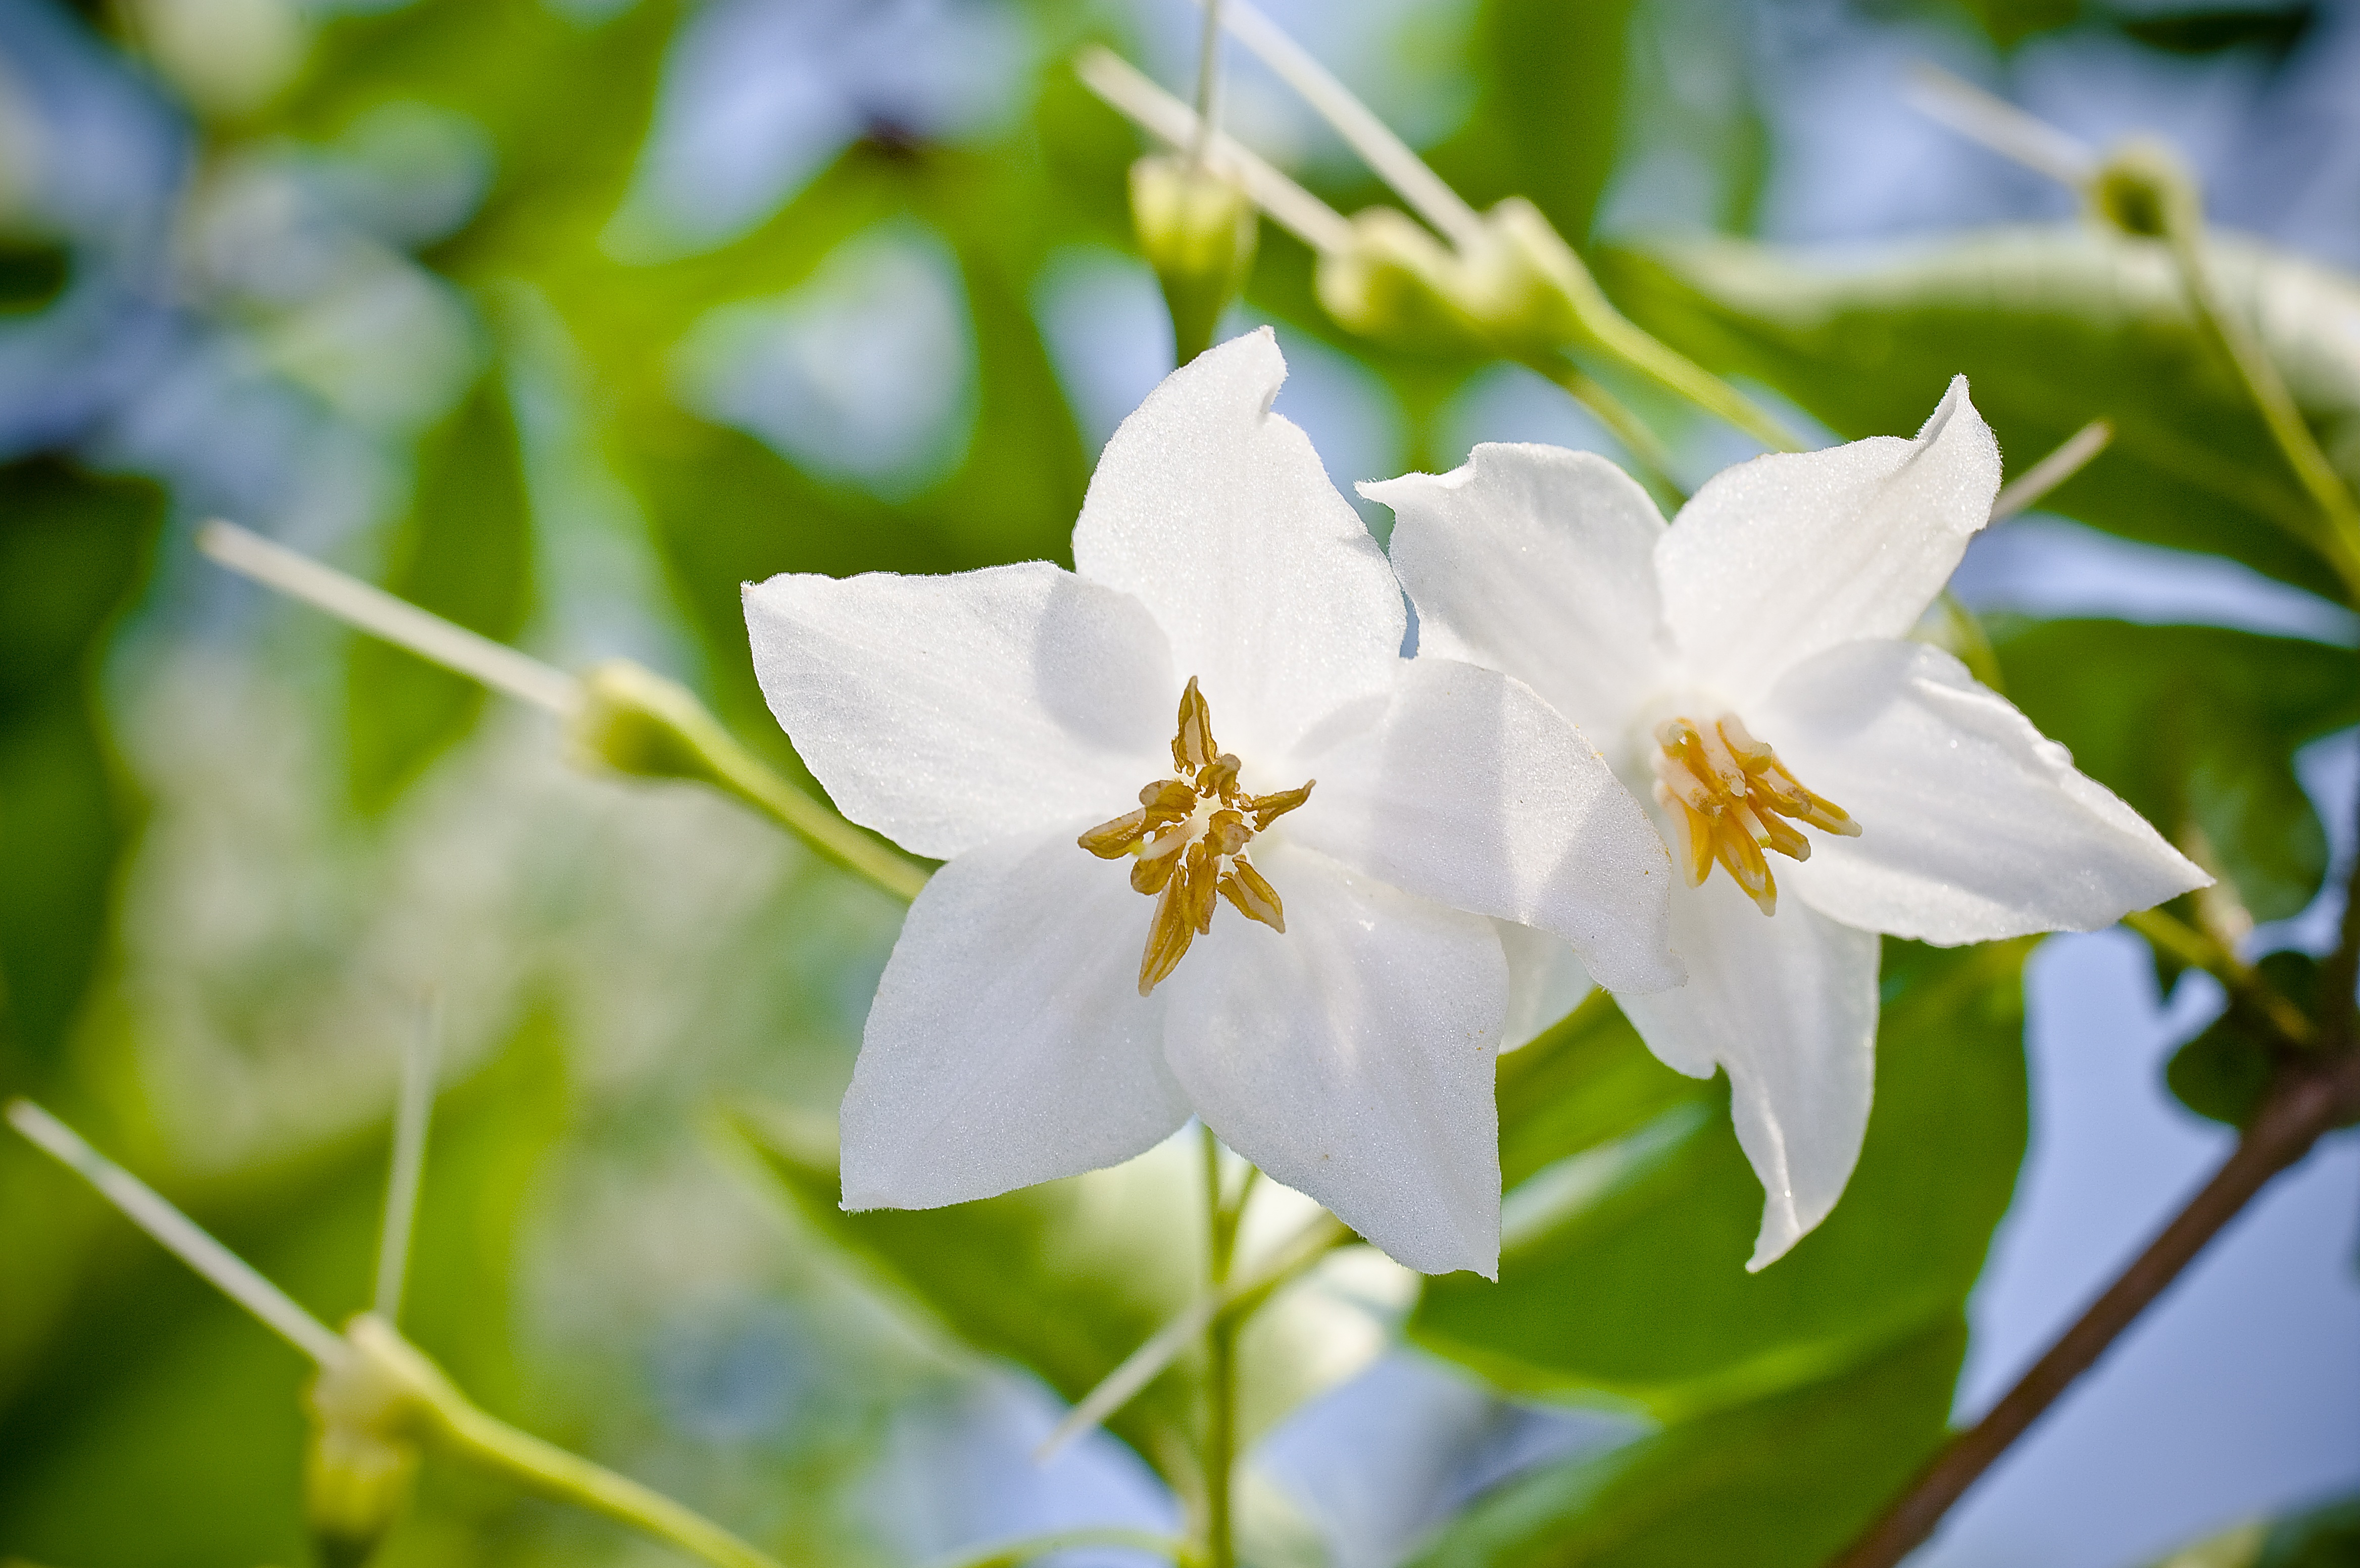
nature, branch, blossom, plant, sunlight, flower, petal, autumn, botany, flora, white flower, plants, wildflower, flowers, close up, macro photography, white flowers, jasmine, flowering plant, greenness, land plant, the storax tree